Middleton Hall, Middleton, Northumberland

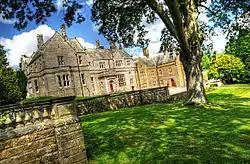
The Main Hall

Middleton Hall is a country house near the settlement of Middleton, Northumberland, in that parish, that dates from 1871. It is listed Grade II on the National Heritage List for England.